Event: Nepal Earthquake
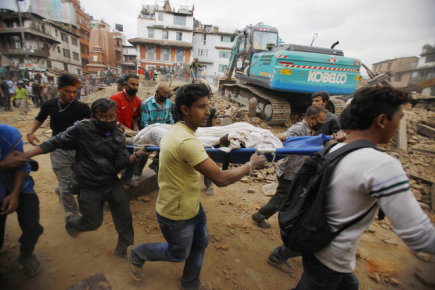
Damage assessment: damage